Nishisato Station

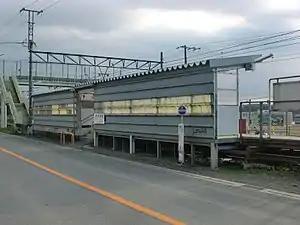
Nishisato Station in 2013

is a passenger railway station located in the Kita-ku ward of the city of Kumamoto, Kumamoto Prefecture, Japan. It is operated by JR Kyushu.